2010 PapaJohns.com Bowl

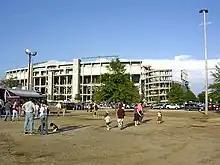
Legion Field (pictured in 2006) was the site of the 2010 PapaJohns.com Bowl.

The Connecticut offense was led by the rushing attack of running backs Jordan Todman and Andre Dixon, who were described as "one of the best running-back tandems in the nation". The two combined for 27 touchdowns and more than 2,100 rushing yards during the regular season. South Carolina linebacker Eric Norwood described Todman as a speedy back, with "that burst and that breakaway speed to go with it", and compared him to Clemson running back C. J. Spiller. In contrast, Norwood described Dixon as a "taller, more downhill back, vertical guy".